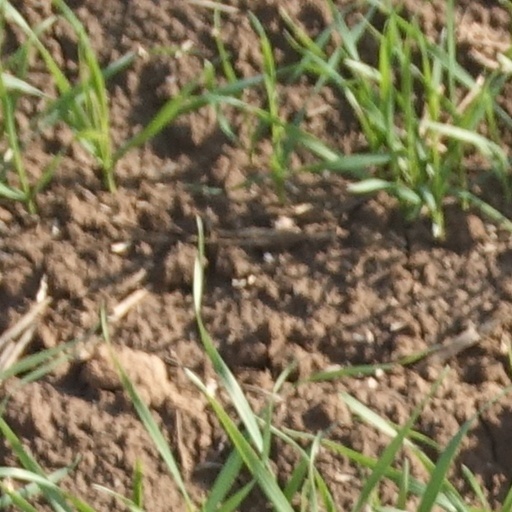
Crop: wheat